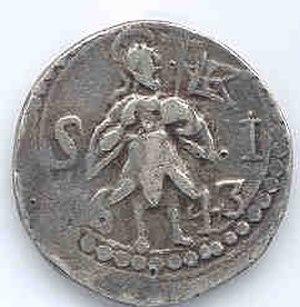
La roupie de l'Inde portugaise est l'ancienne monnaie utilisée en Inde portugaise de 1668 jusqu'en 1958. Elle a été remplacée par l'escudo de l'Inde portugaise.